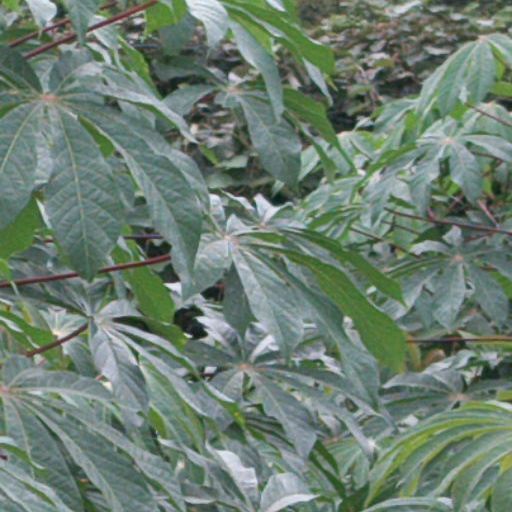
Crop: cassava